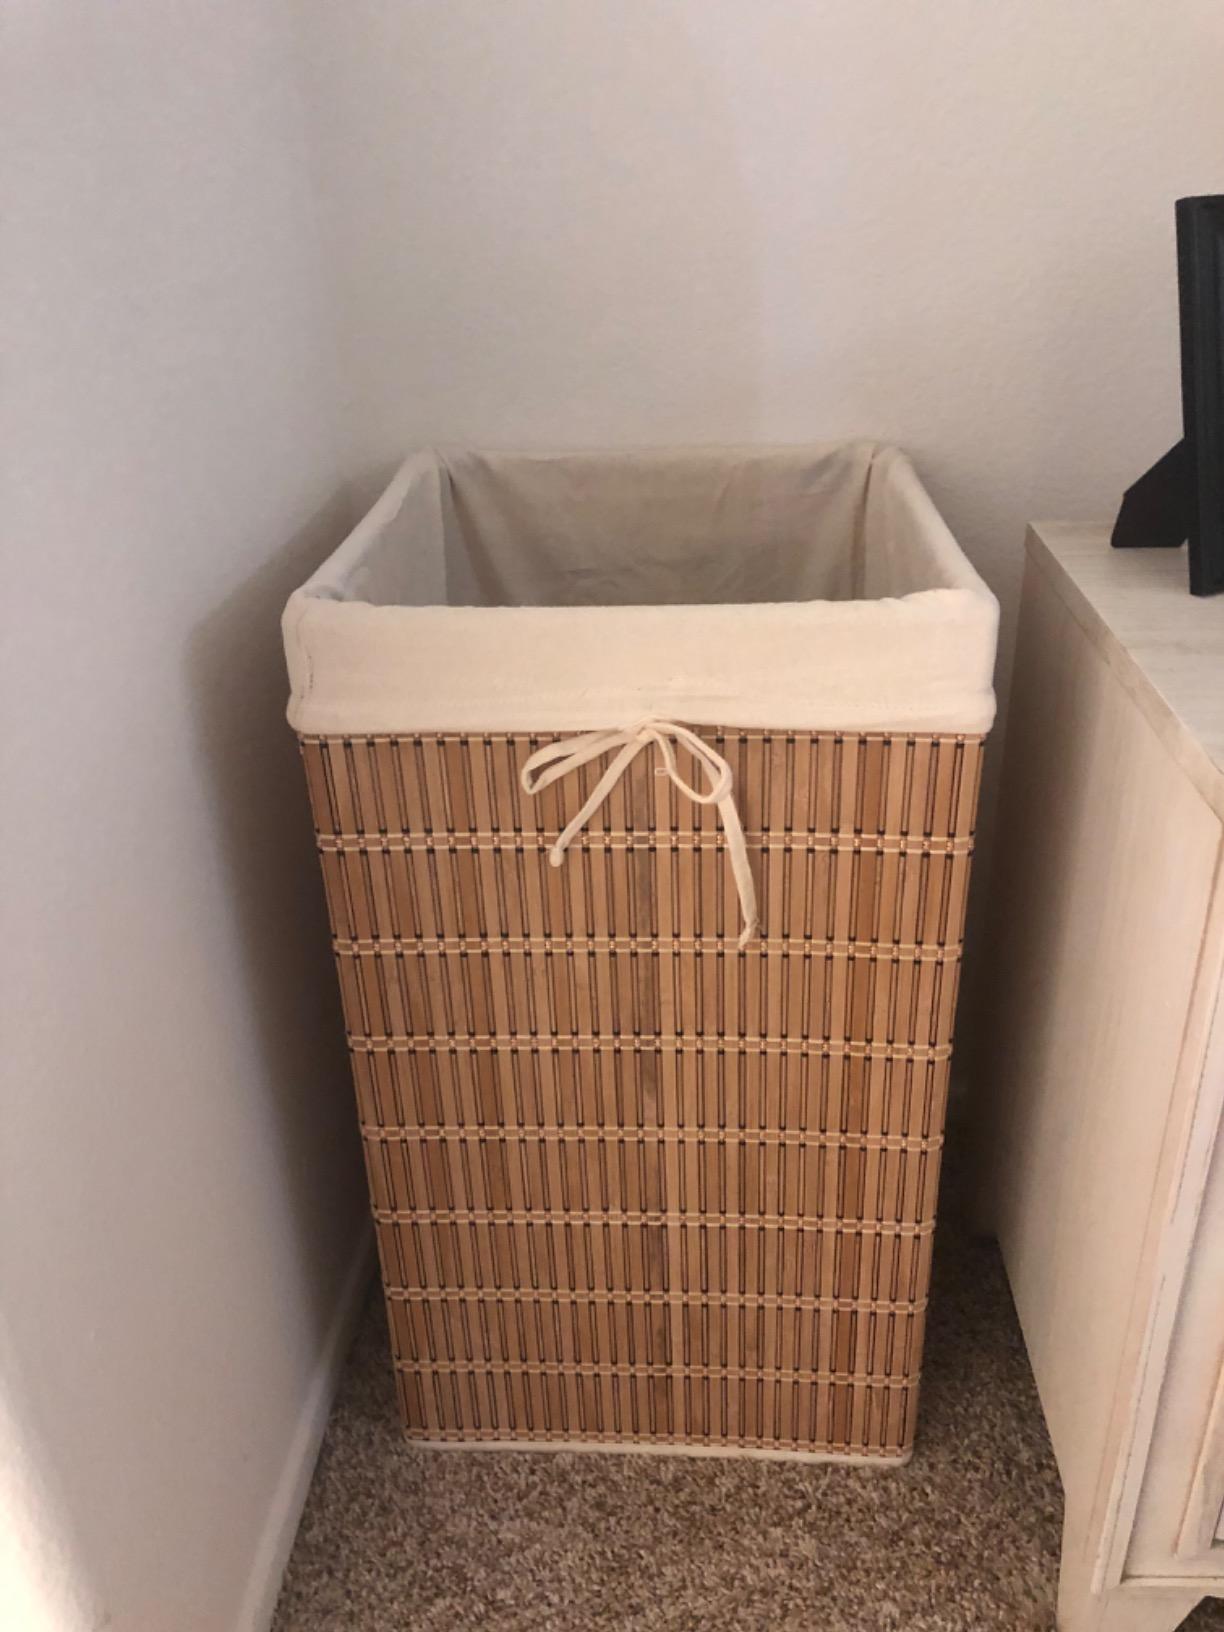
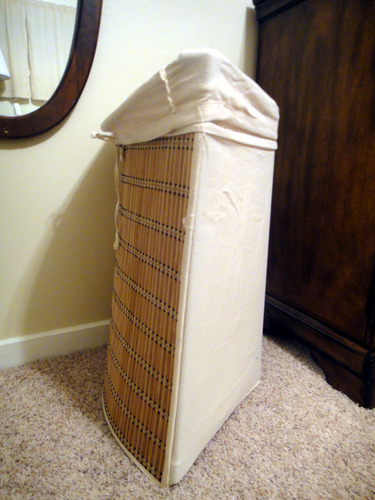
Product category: items_hamper
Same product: no